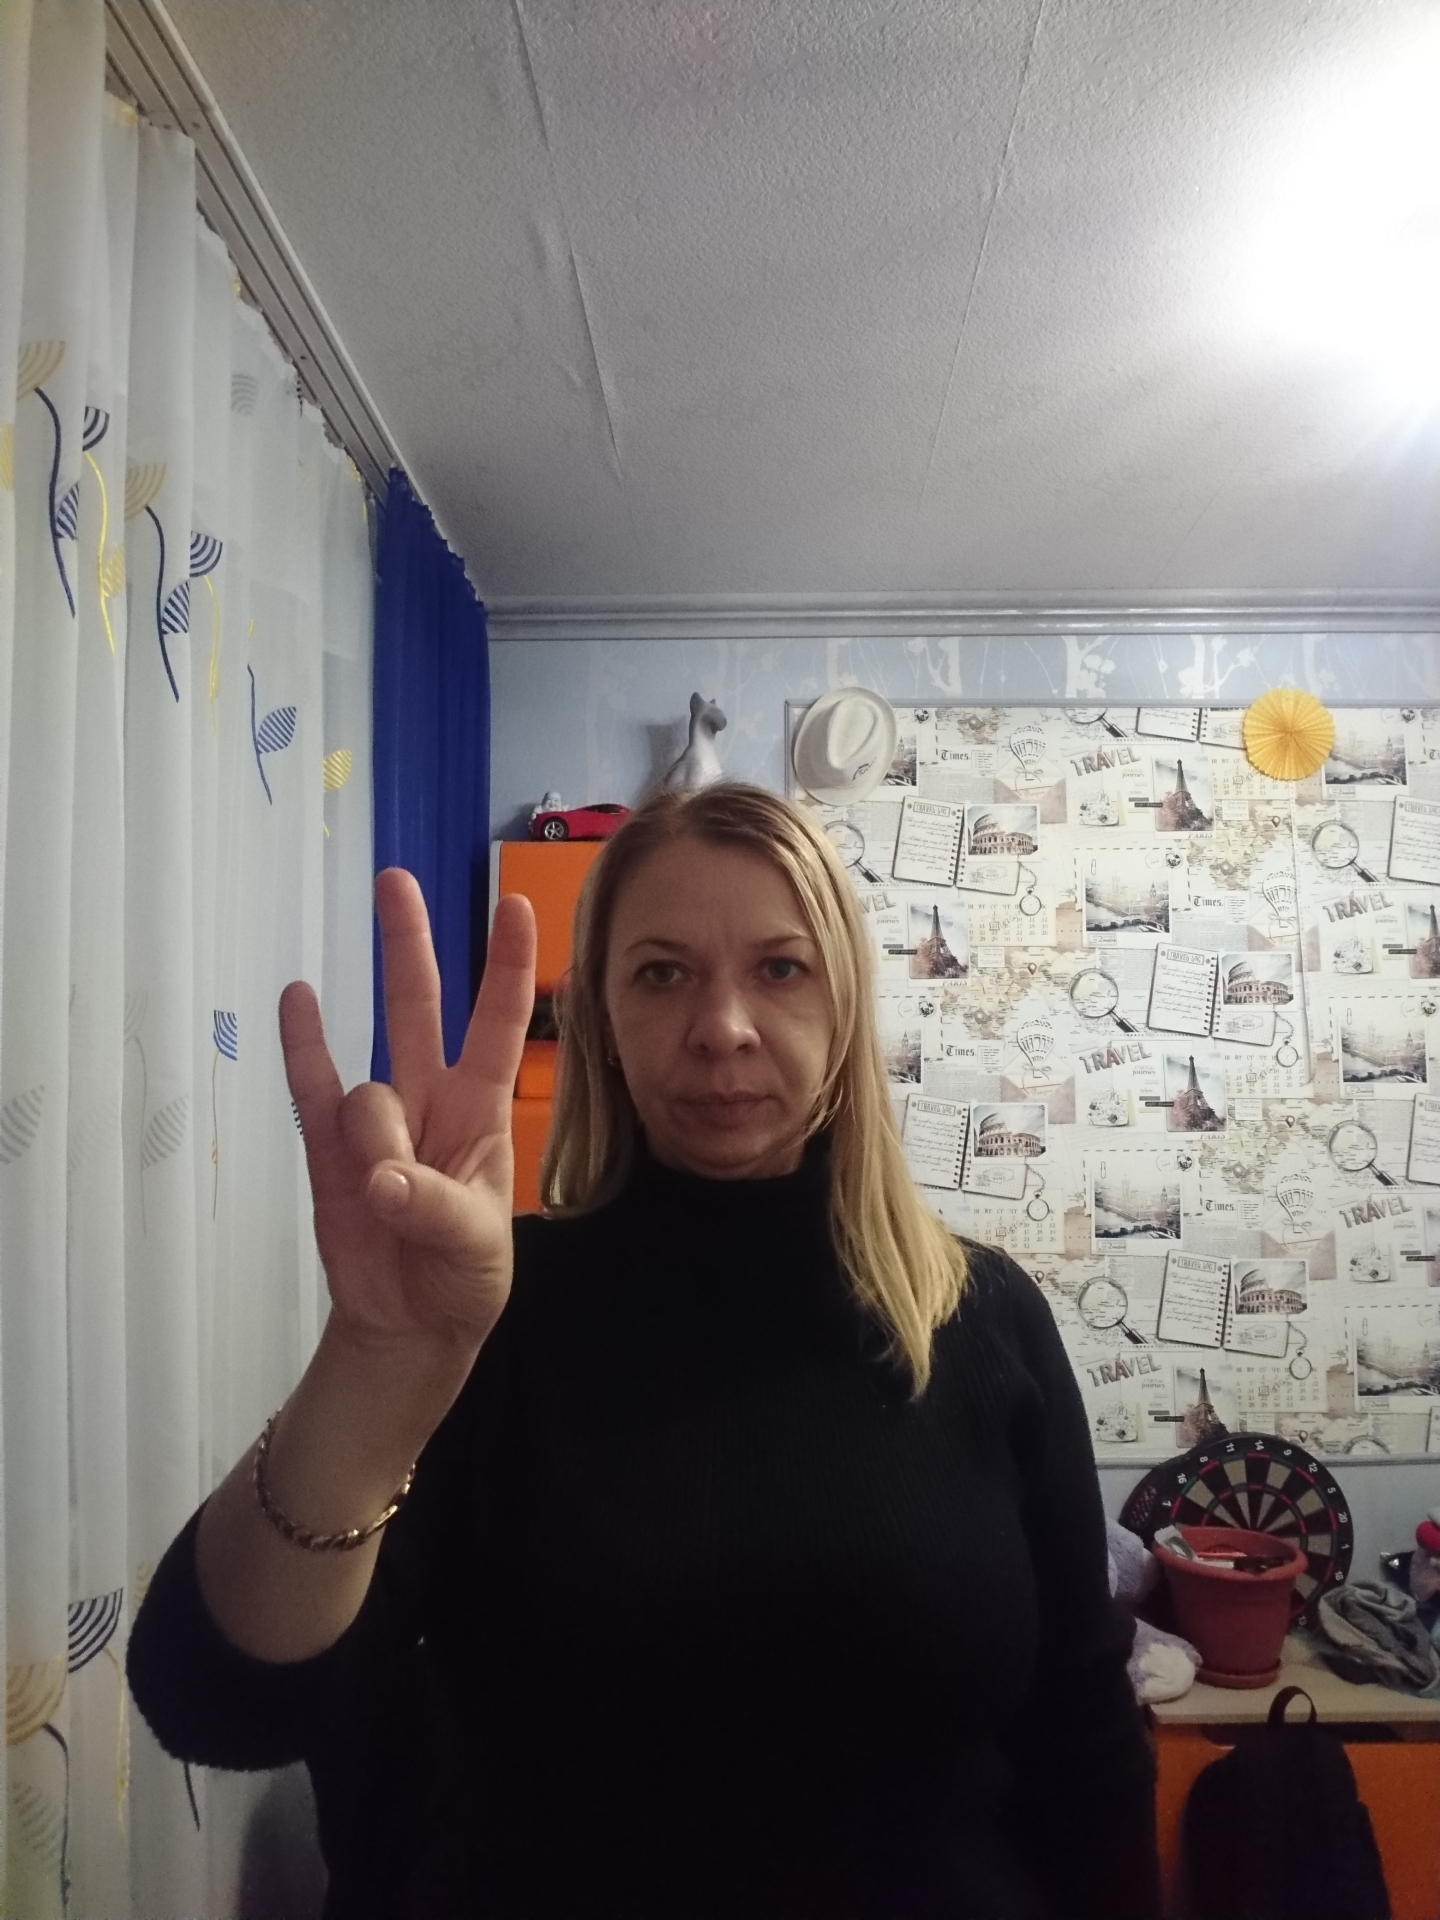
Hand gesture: three3